Kalathos Airfield

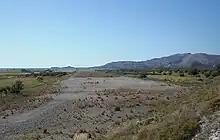
The airfield as can be seen from the road

In September-October 1944 Rhodes was evacuated by the Luftwaffe leaving just 120 officers and men behind as caretakers for Maritza and Gadurra. After the end of the war the airfield was abandoned.